Andhra Pradesh Medtech Zone

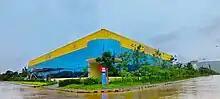
iHUB: House of Medivalley & Biovalley incubation Center

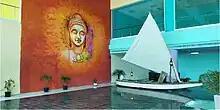
Entrance Lounge of iHUB

The Bio-Incubator Nurturing Entrepreneurship for Scaling Technologies (BioNEST) Incubator "Bio Valley Incubation Council (BVIC)", is funded by Department of Biotechnology (DBT) and Andhra Pradesh MedTech Zone (AMTZ).